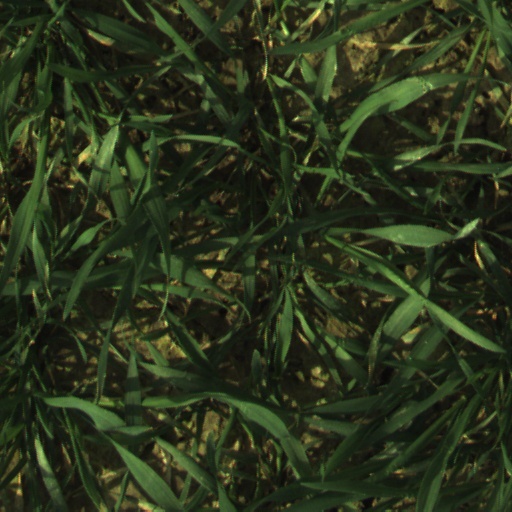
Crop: wheat